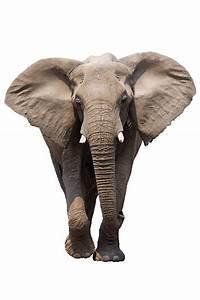
elephant